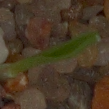
Label: common_wheat